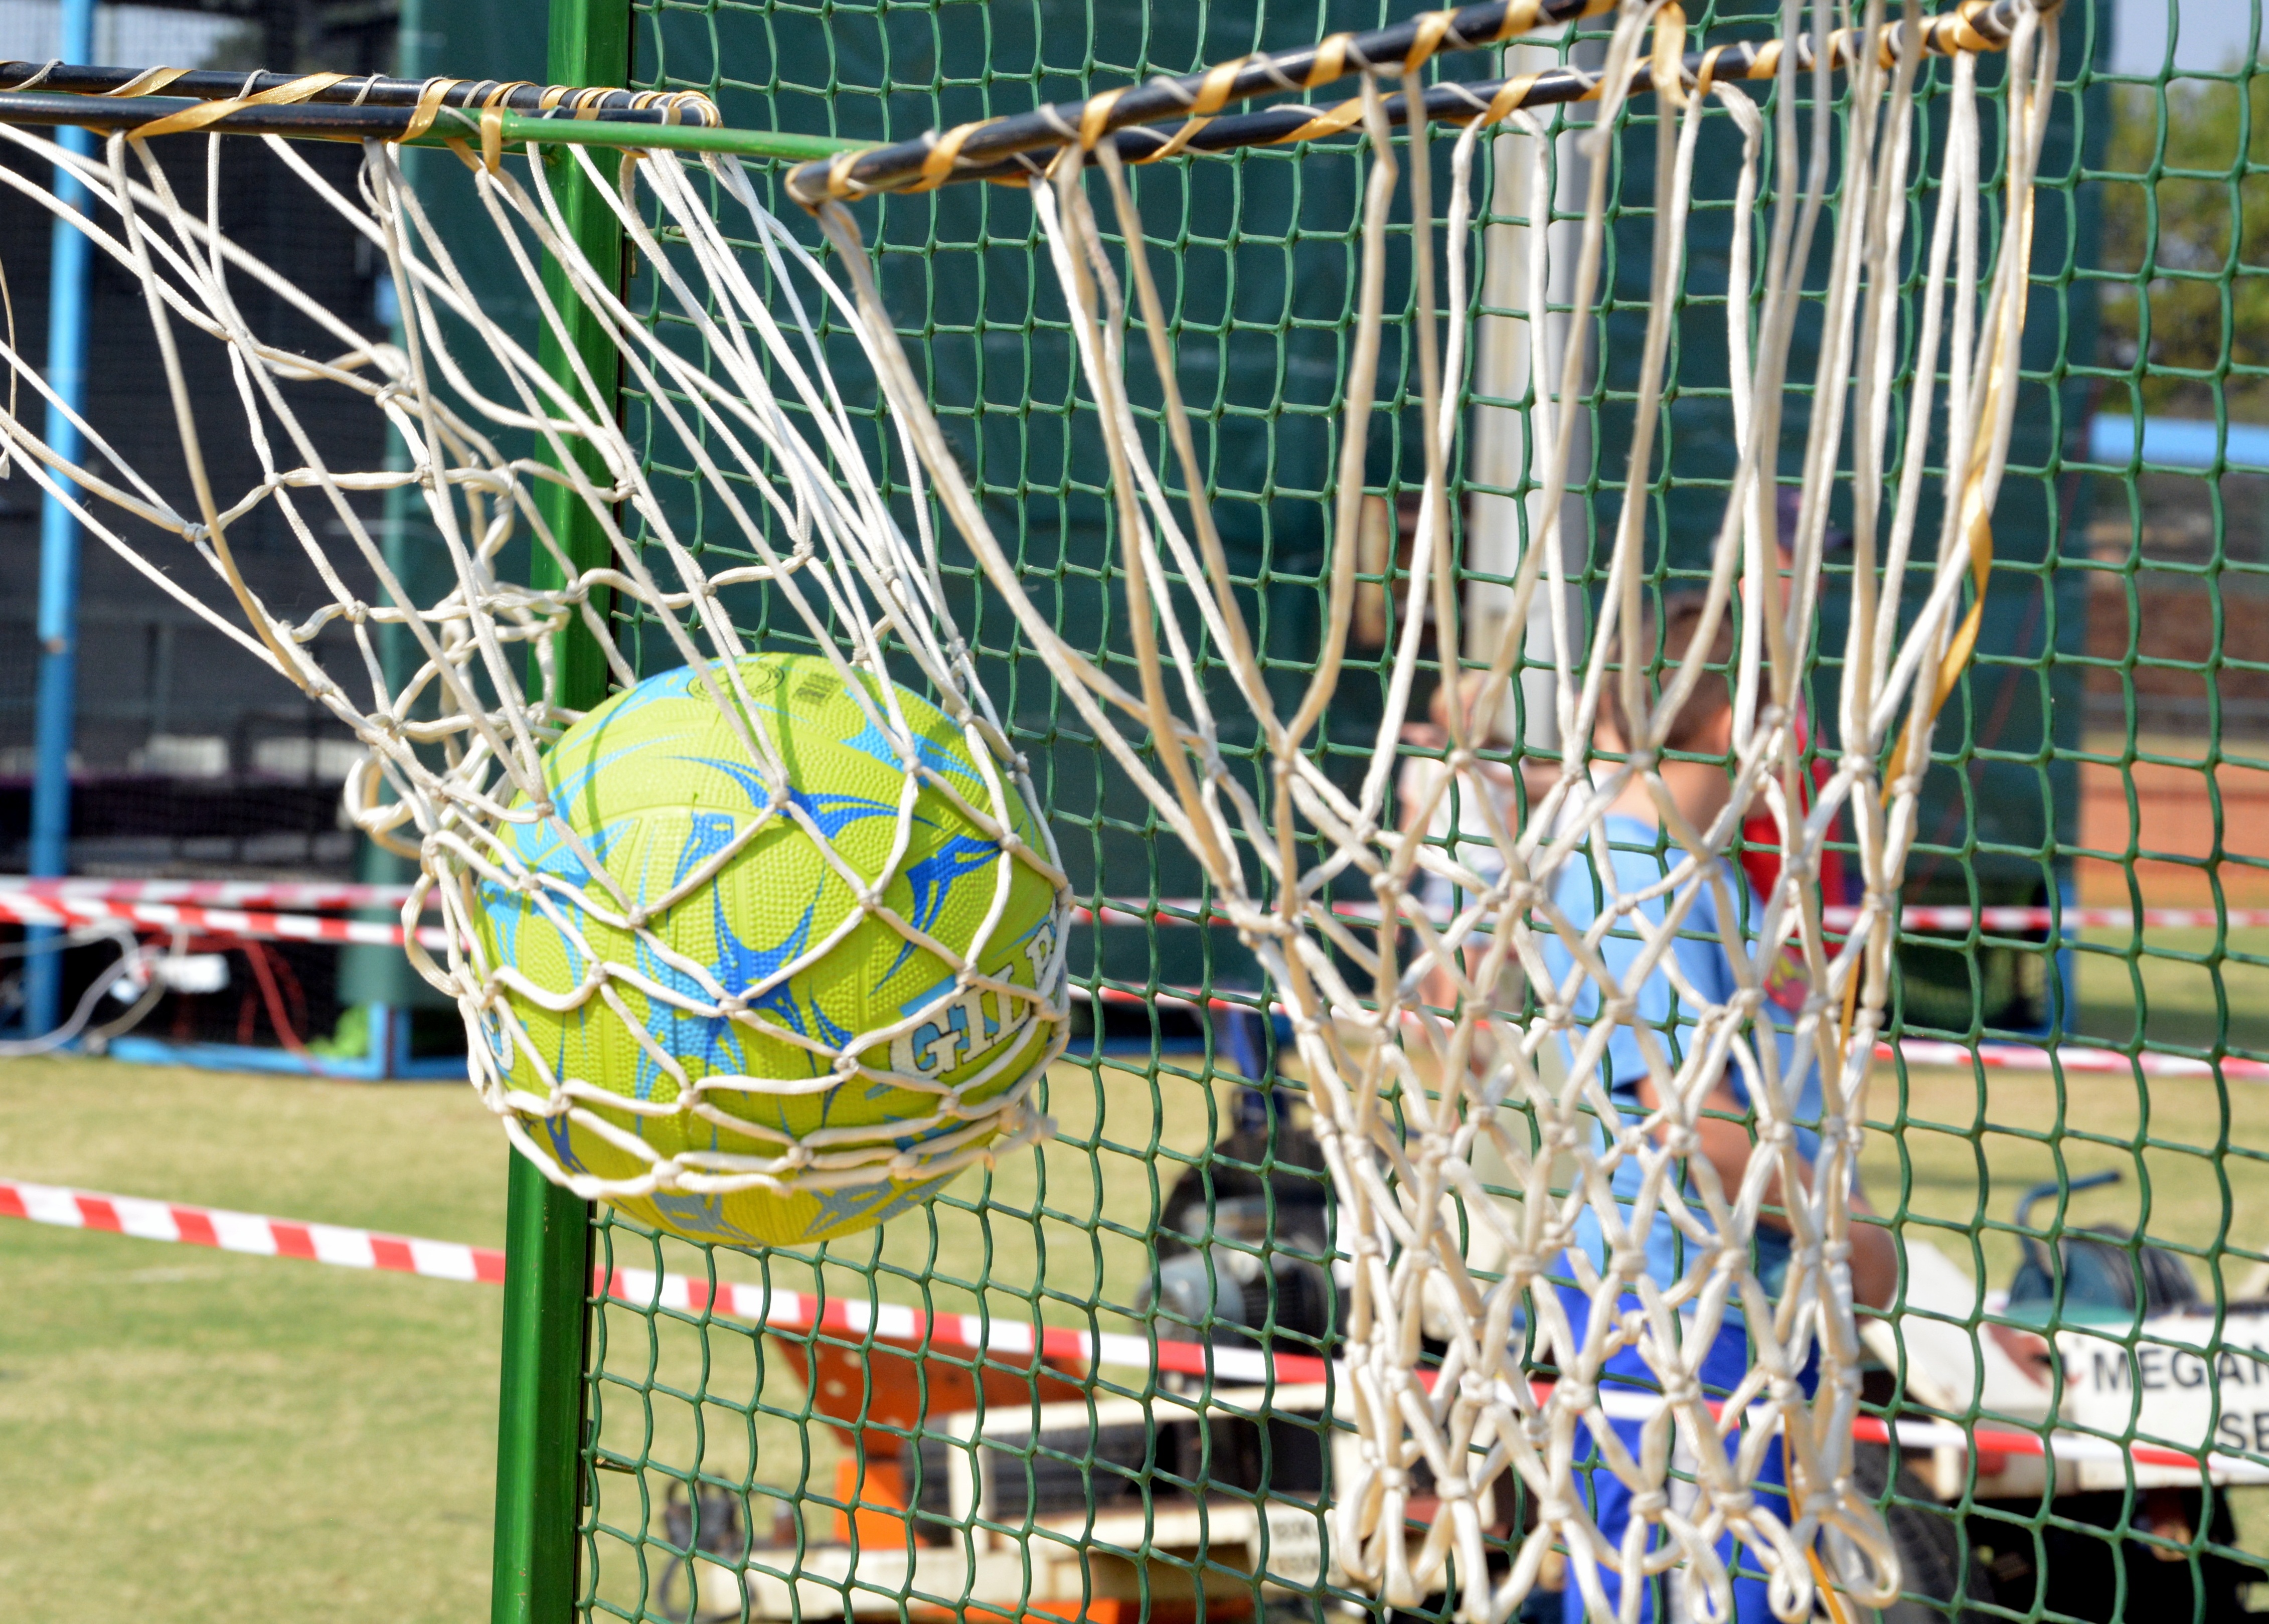
sport, game, basketball, action, stadium, player, cage, playground, net, animal shelter